Plazuelas

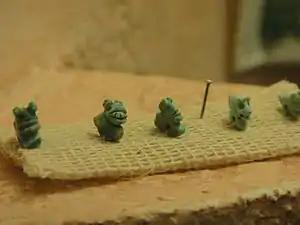
Tturquoise jewelry miniatures about 1/8” tall, located at site museum

The site was built over an artificial plateau, comprising a civic-religious complex and a ballgame court on the southern side. The structure complex known as Casas Tapadas comprises four buildings, a palace and a small altar bordered by a thick wall with a seating bench on the inside. There are several accesses, with a main access on the west side. A Large road leads to this entrance.